1965 Burundian coup attempt

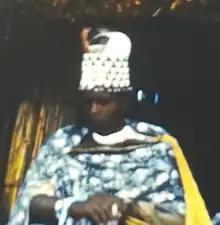
After trying to govern from abroad, Mwambutsa turned power over to his son, Charles Ndizeye (pictured at his coronation).

Parliament ceased to exist in wake of the coup and was not reconstituted until 1982. Faced with the difficulties of trying to govern from abroad and being increasingly attracted to a comfortable life in Europe, on 24 March 1966 Mwambutsa issued a decree giving Crown Prince Charles Ndizeye "special powers to co-ordinate and control the activities of the government and the secretariats of state". The Mwami did not specify whether he was "de facto" abdicating the throne. In the meantime, young army officers, junior civil servants, and cadres from radical youth organisations—all mostly Tutsi—became increasingly aware of the influence which they had gained in government. The army group, led by Micombero, was predominant in this informal coalition. Tutsi intellectuals and radicals—especially Gilles Bimazubute—began calling for the removal of the Biha government and the dissolution of the monarchy.